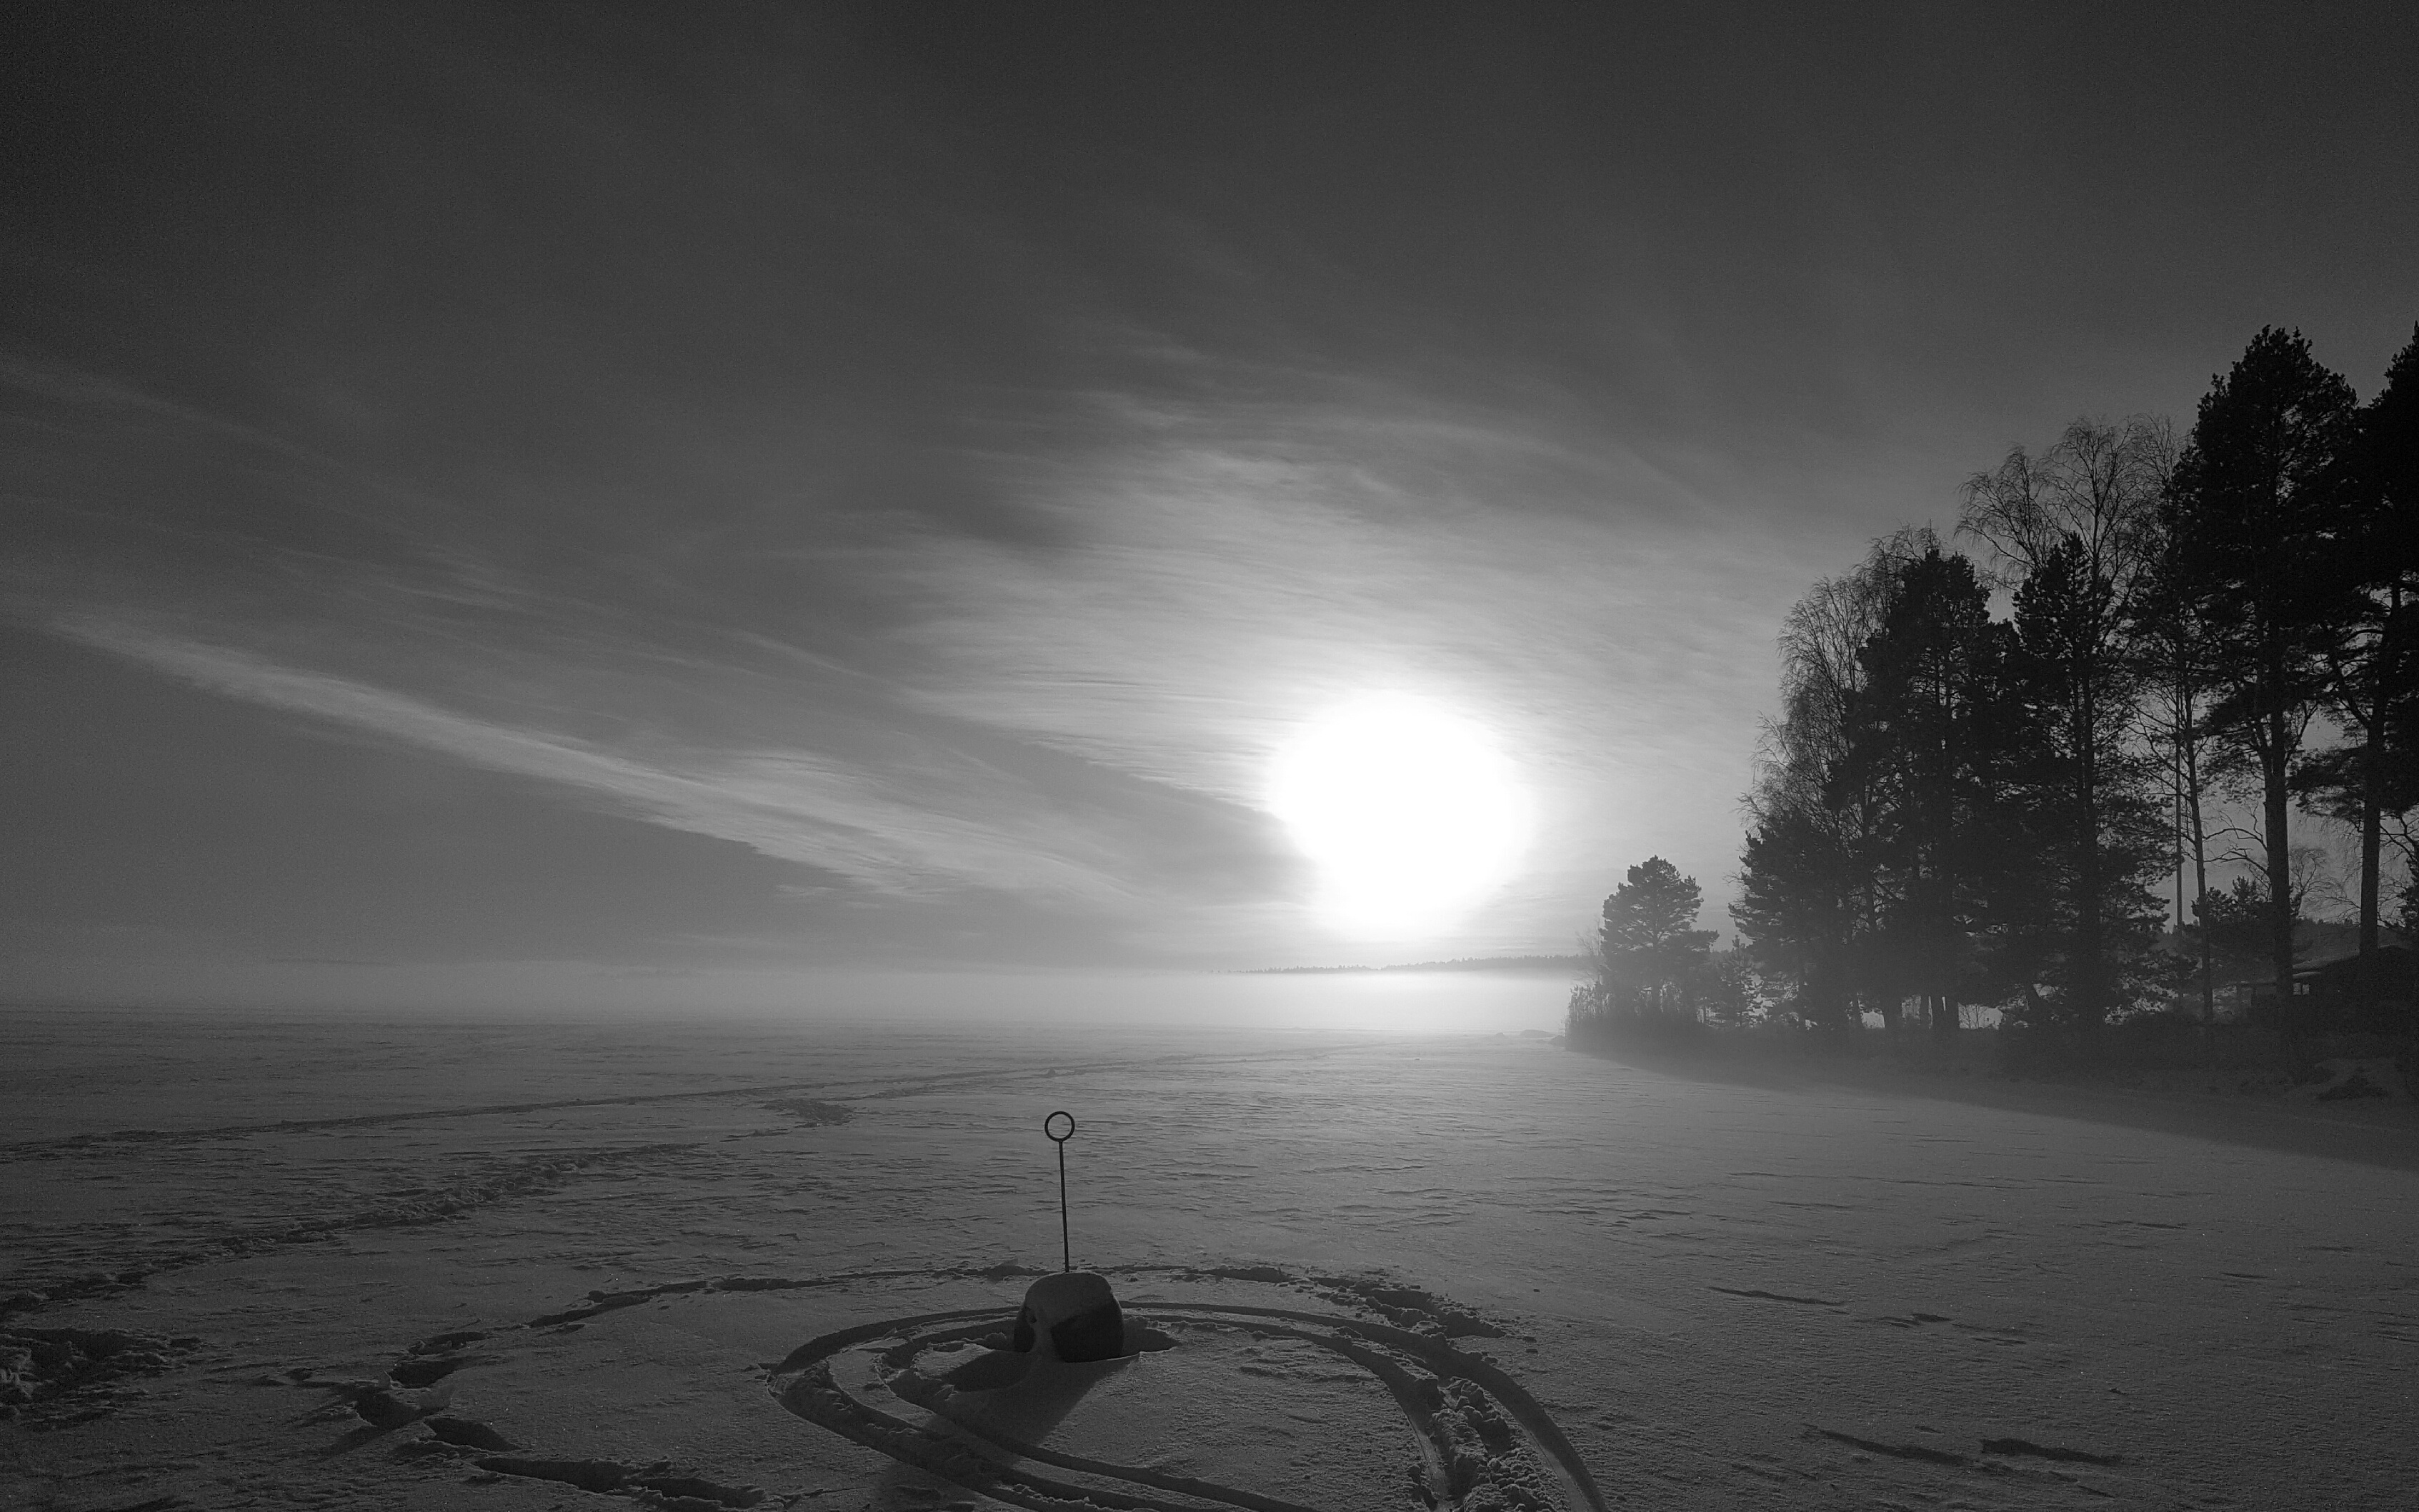
landscape, tree, water, nature, horizon, cold, winter, light, cloud, black and white, sky, sun, fog, sunrise, sunset, mist, night, photography, sunlight, morning, dawn, atmosphere, dusk, ice, evening, haze, calm, darkness, monochrome, landscapes, freezing, phenomenon, astronomical object, monochrome photography, stock photography, atmosphere of earth